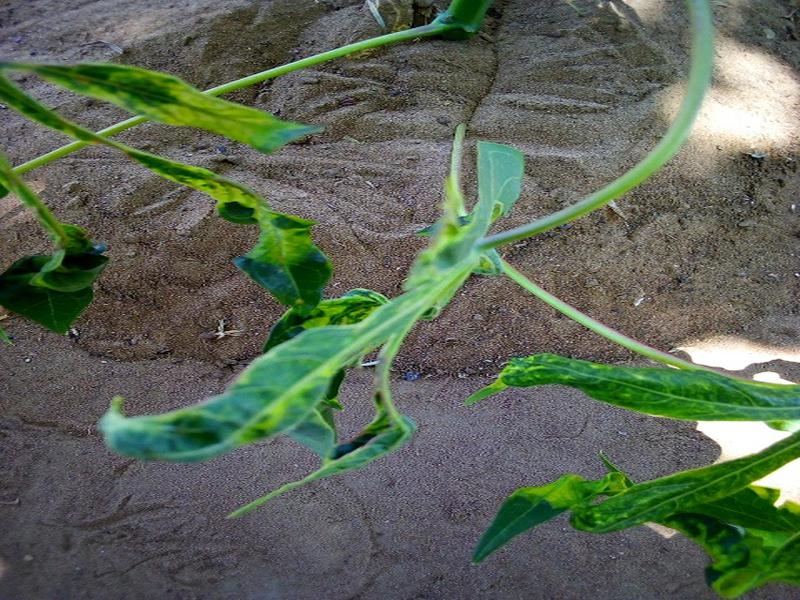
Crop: cassava
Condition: mosaic_disease